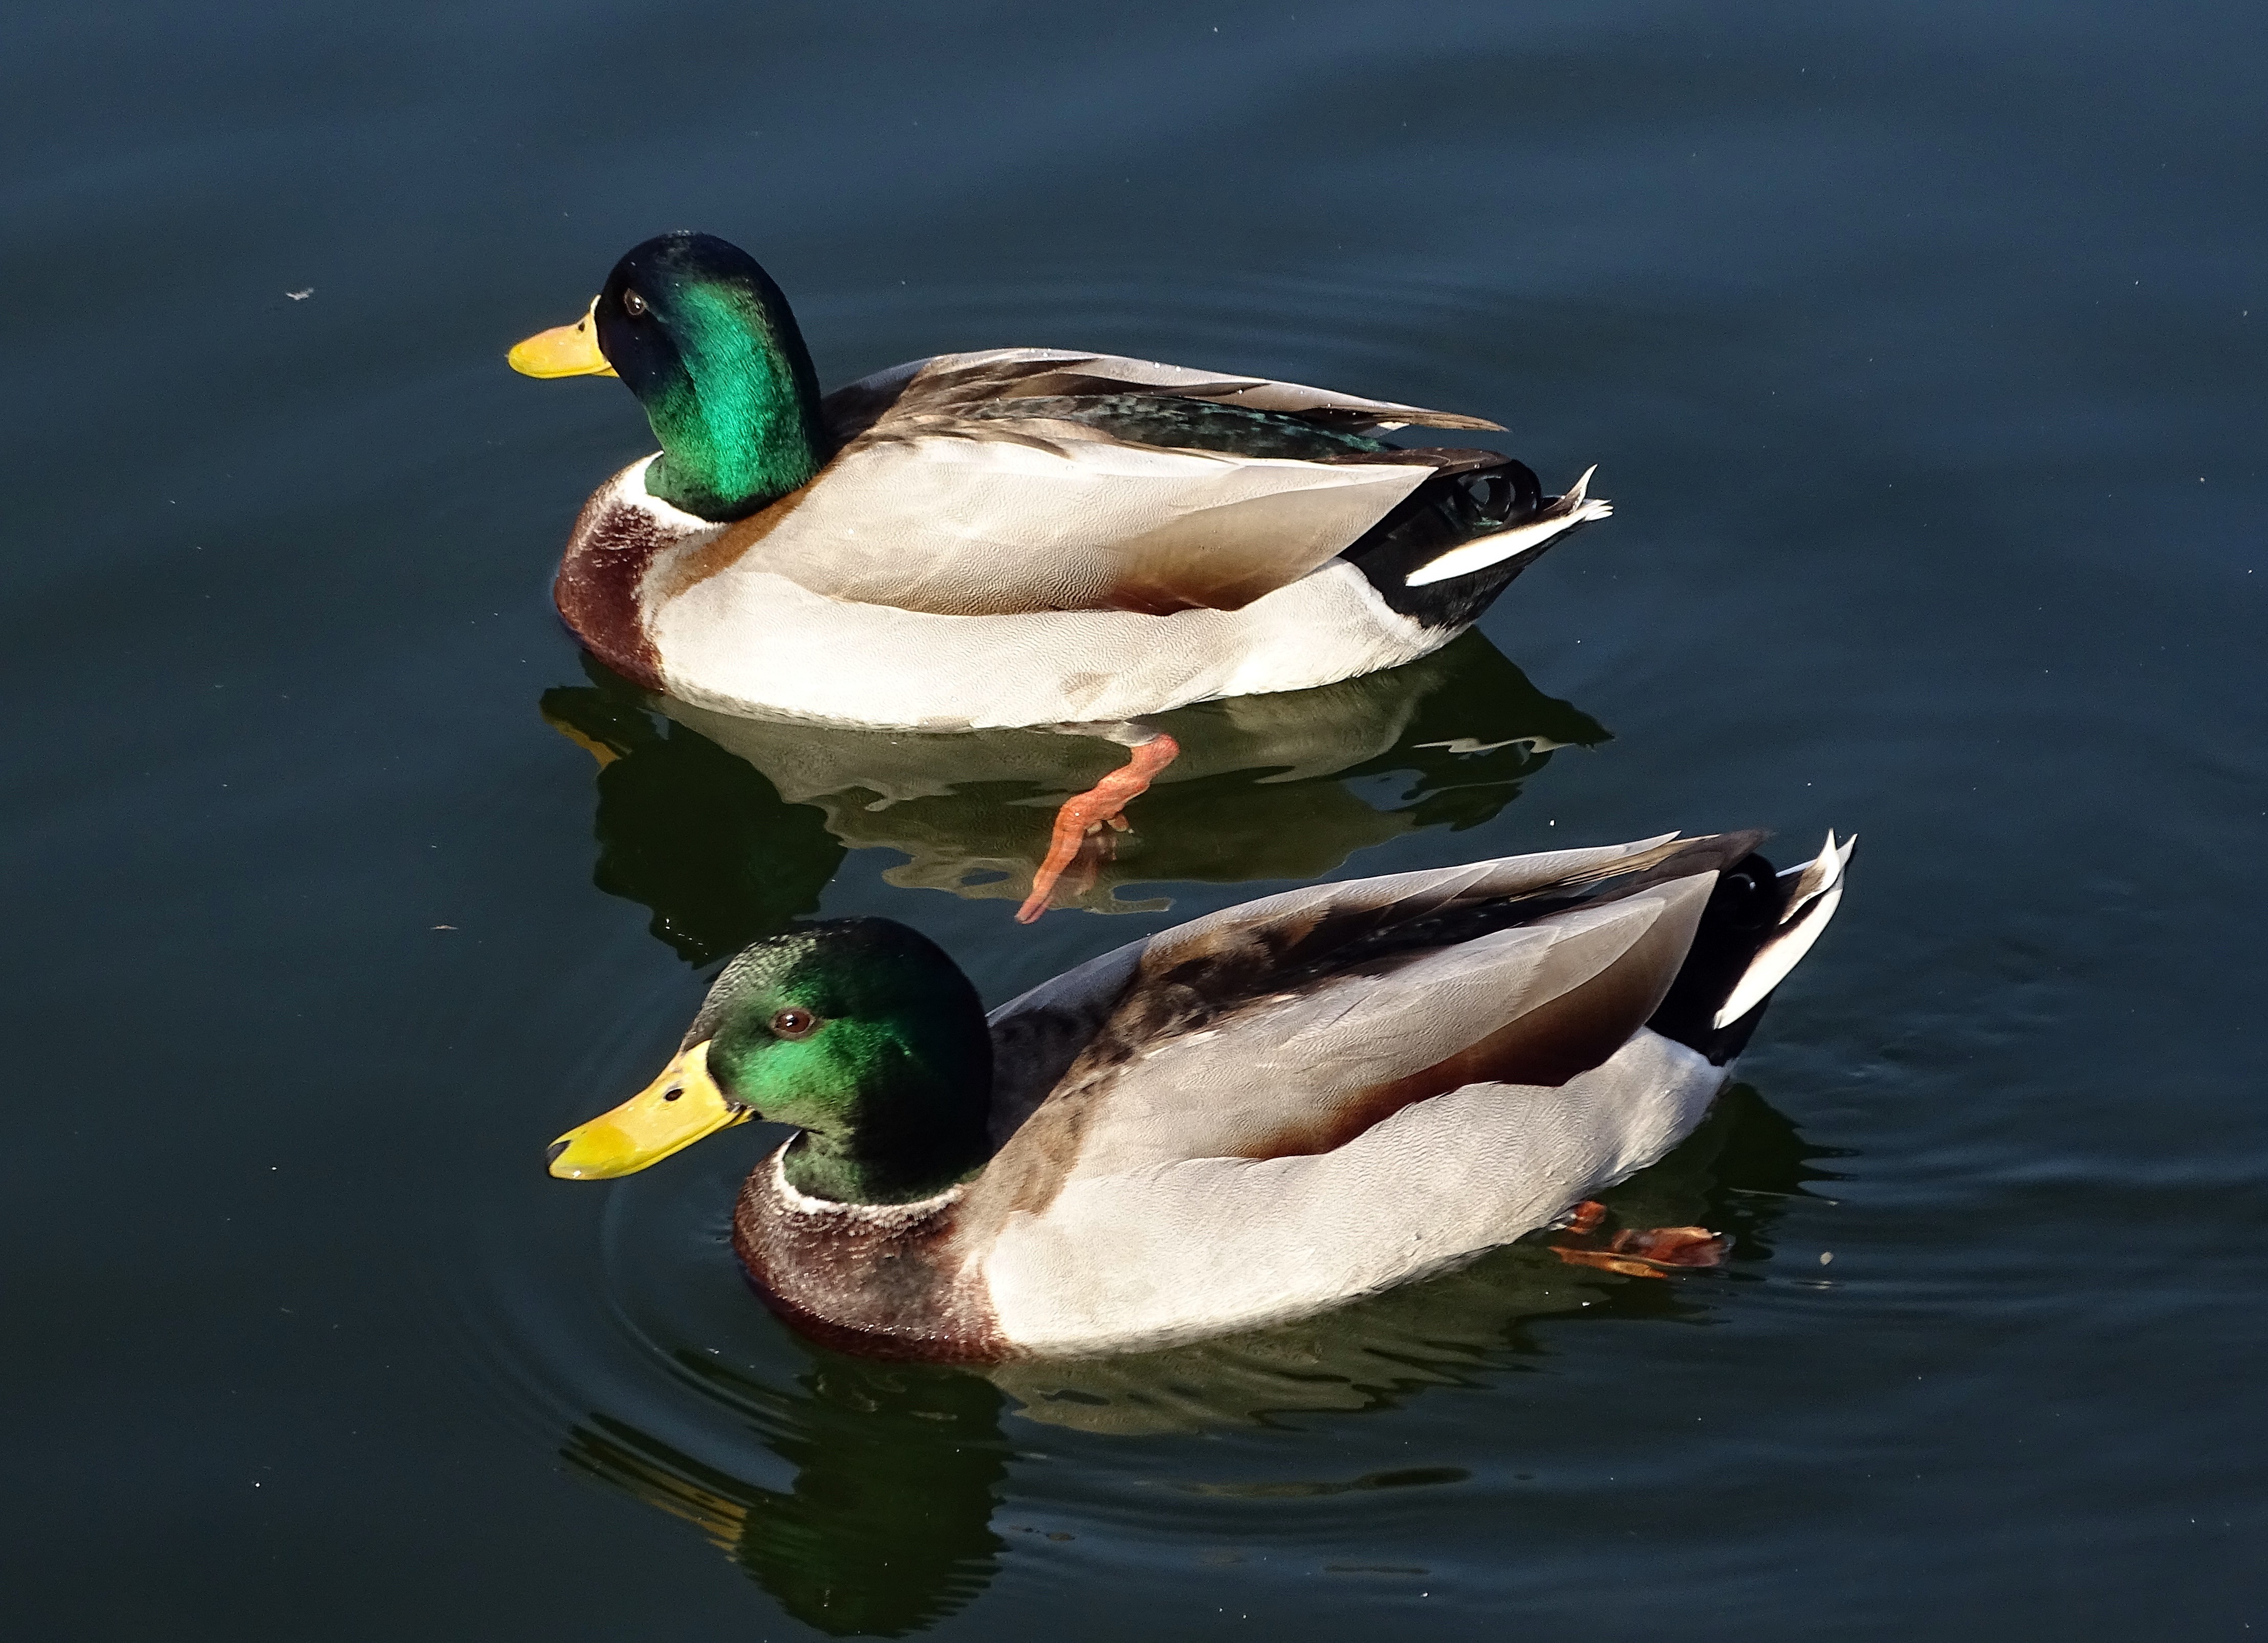
water, nature, bird, wing, lake, animal, reflection, beak, fauna, duck, animals, vertebrate, waterfowl, water bird, mallard, canard, mallards, water surface, mallard duck, wild ducks, ducks geese and swans, seaduck